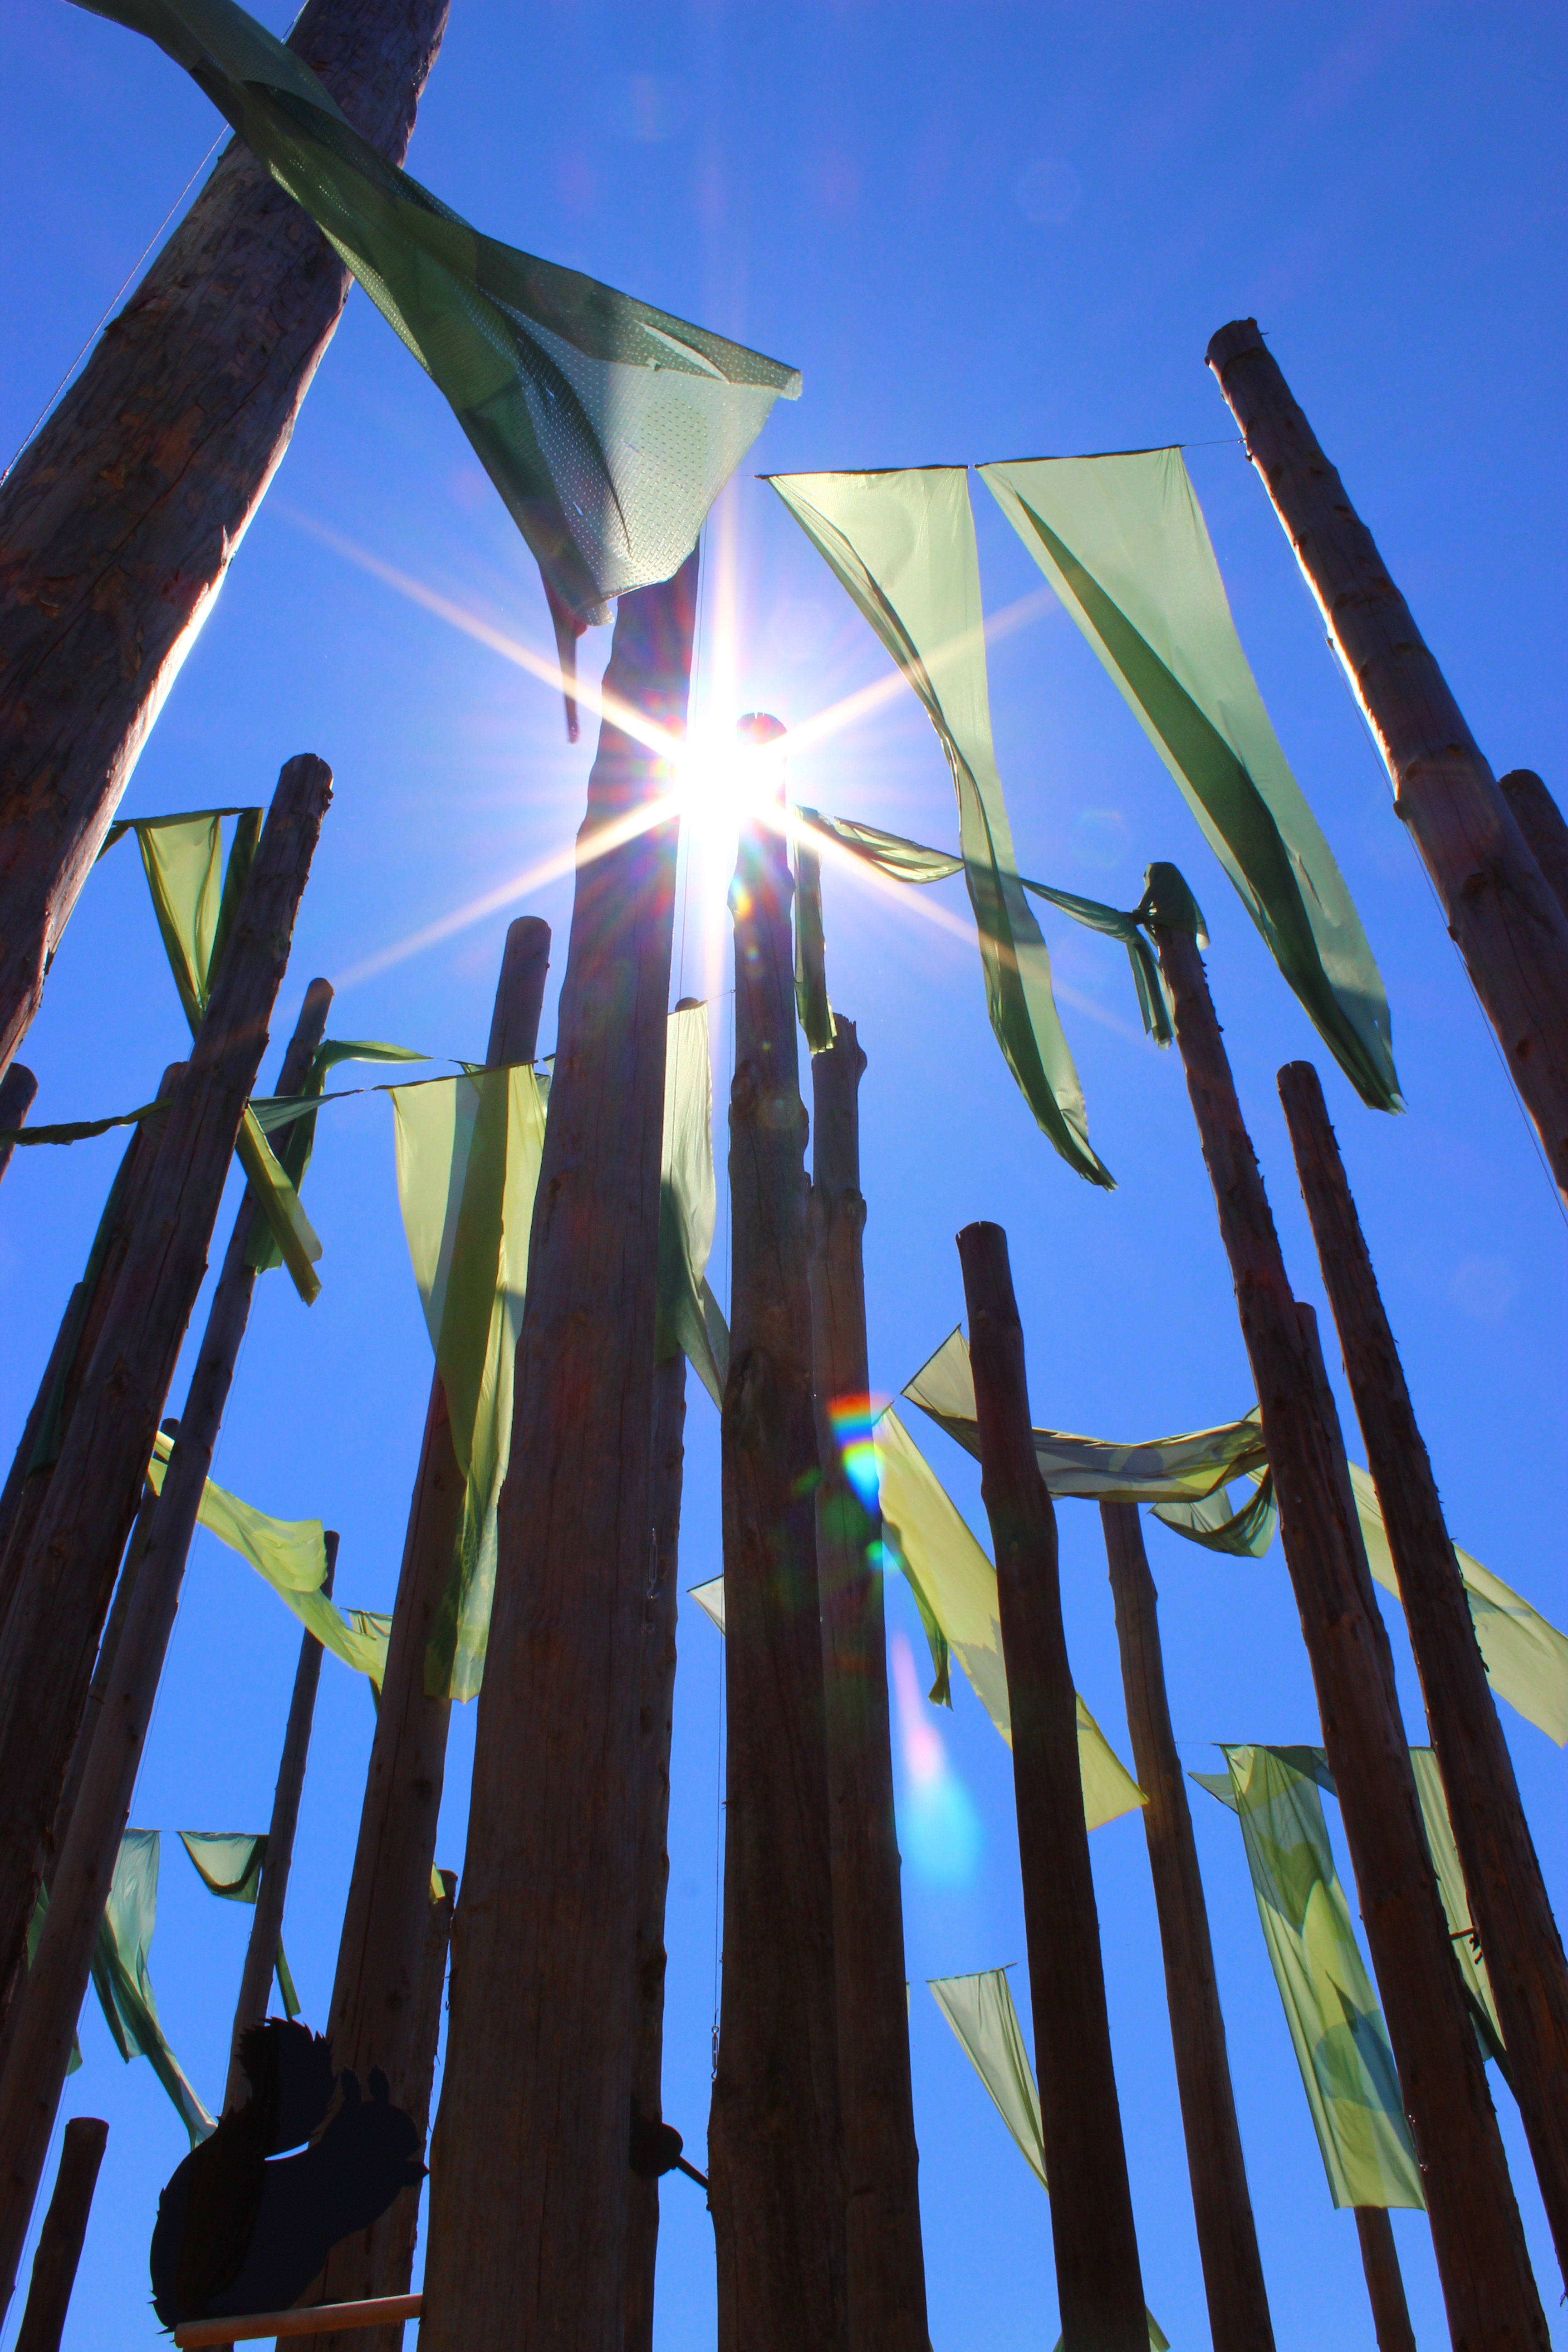
tree, light, abstract, sky, sun, sunlight, wind, summer, line, green, reflection, color, blue, street light, blue sky, towels, tree trunks, sunbeam, landesgartenschau landau, no cloud in the sky, move in the wind, arecales